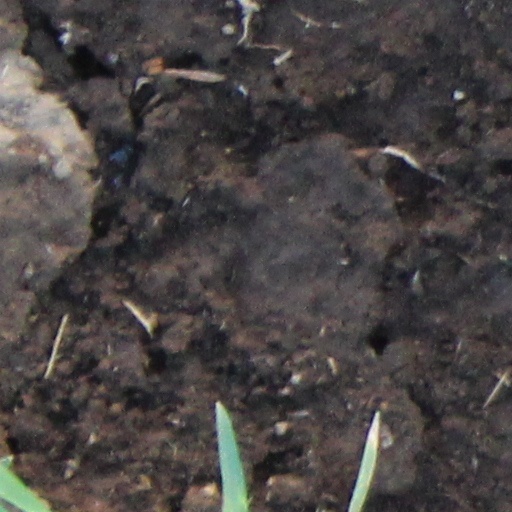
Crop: wheat